Kim Hill (broadcaster)

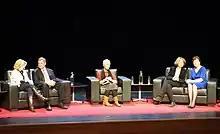
Kim Hill (centre) chairing a panel discussion on the Anthropocene challenge. From left to right: Lucile Schmid, Professor David Frame, Kim Hill, Professor Catherine Larrère and Bronwyn Hayward.

Hill's early career included stints working for radio and newspapers in Nelson, Greymouth and Gisborne, before moving to Radio New Zealand in Wellington and starting on the programme "Checkpoint". From 1993 to 2002 she was the host of the daily morning "Nine to Noon" programme. Notable interviews from this time included the Dalai Lama, Nelson Mandela, Jeffrey Archer, and Monica Lewinsky.